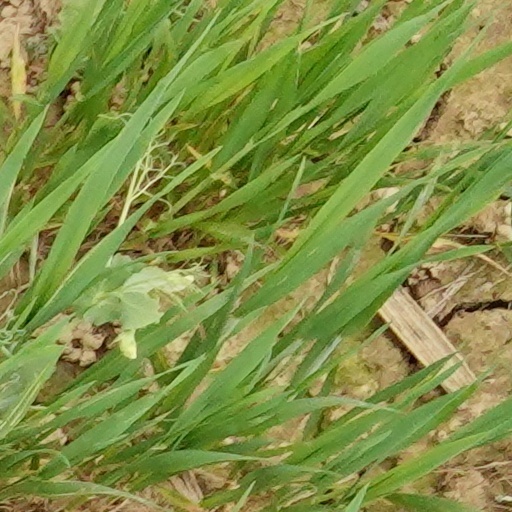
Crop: wheat